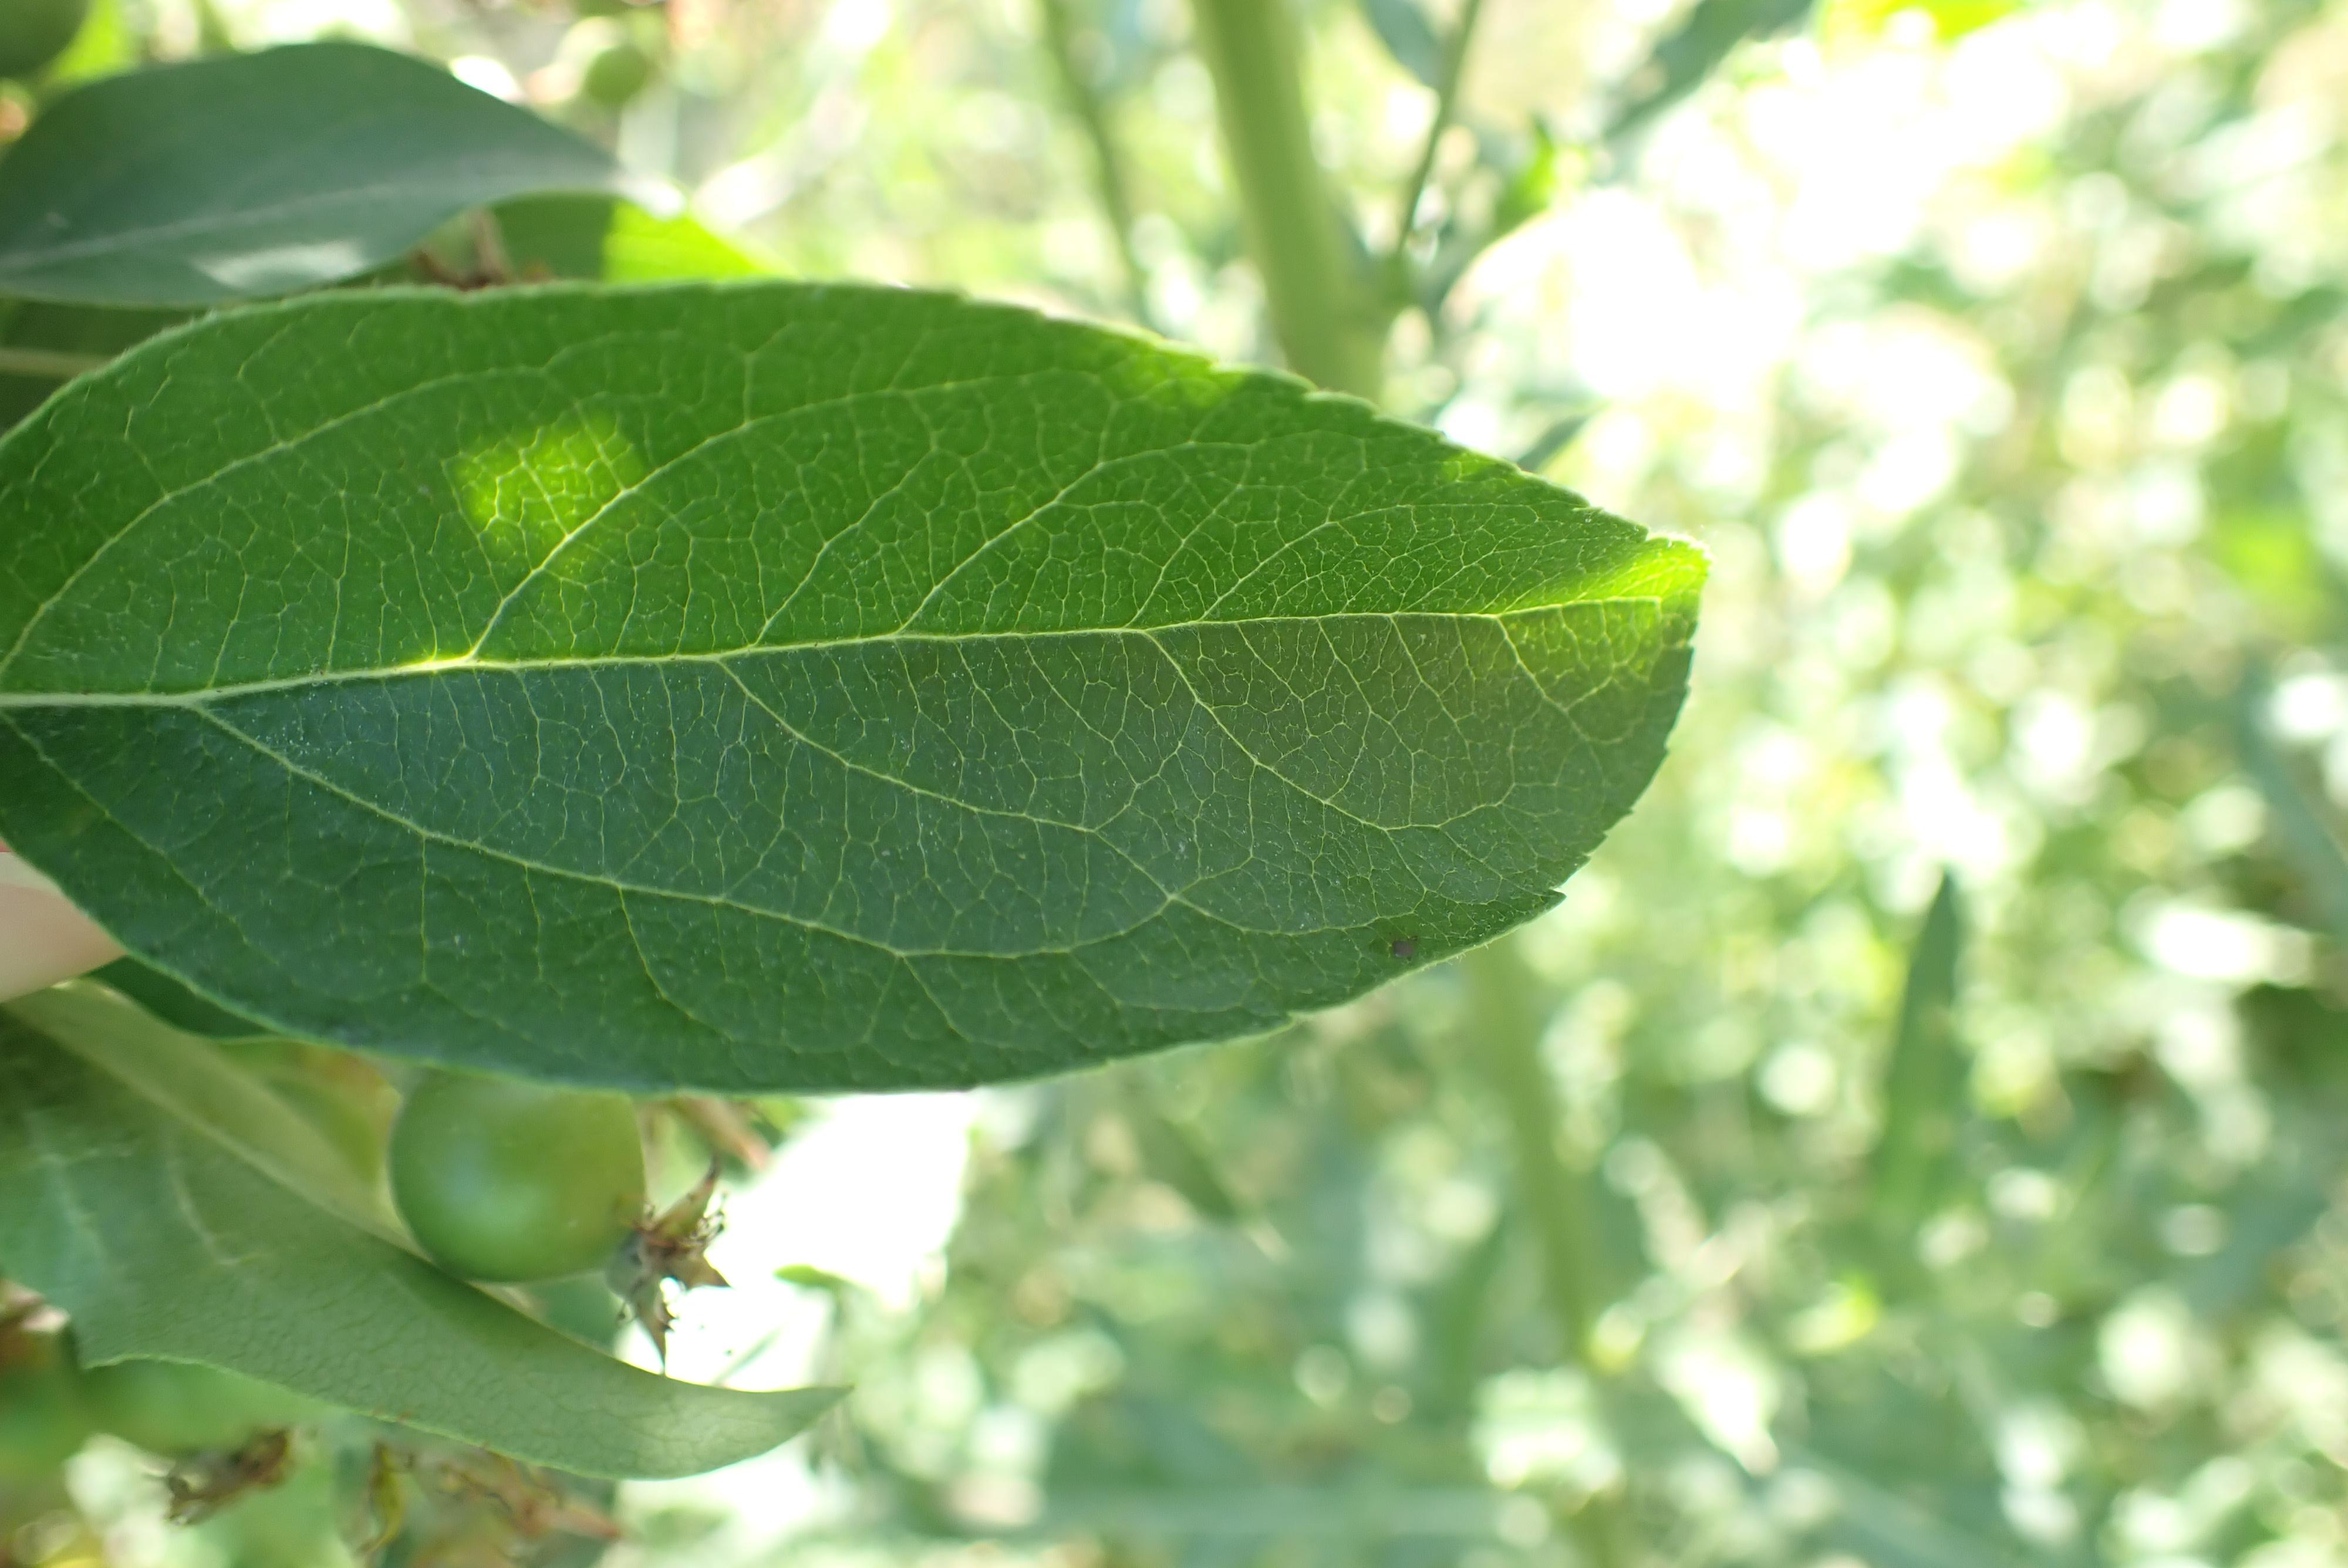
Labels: healthy